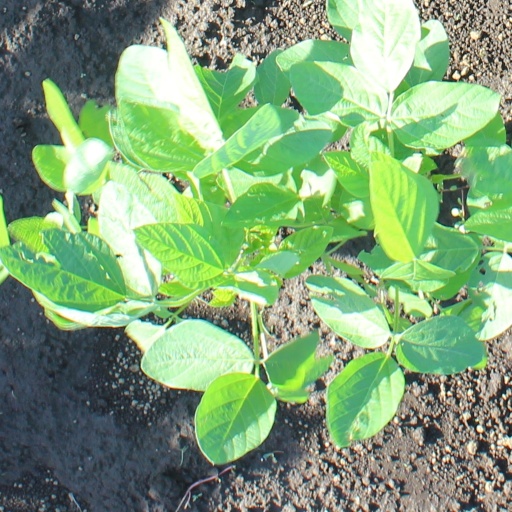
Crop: soybean